Mogues

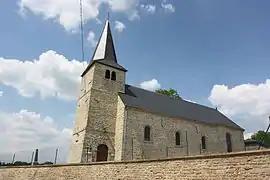
The church in Mogues

Mogues is a commune in the Ardennes department in northern France.